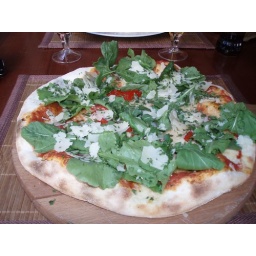
Overheerlijke pizza in Bohemian street in Belgrado.